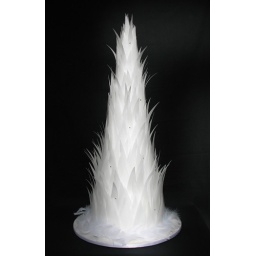
cake carved into a cone shape and covered in rice paper 'feathers'. feathers around the board and cake dotted with diamanted